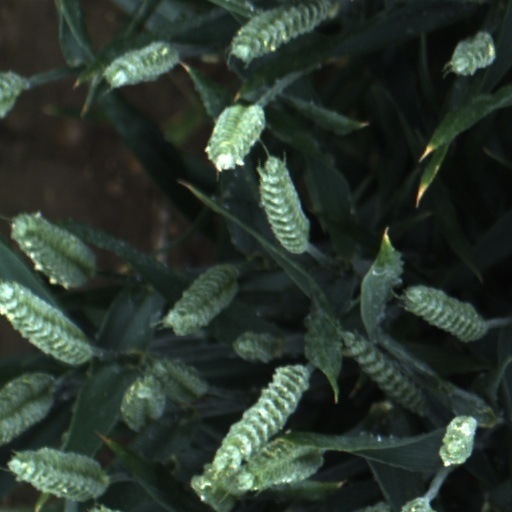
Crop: wheat